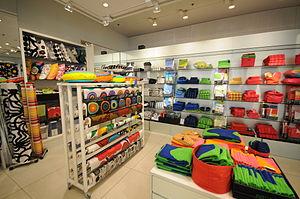
Marimekko est une grande entreprise finlandaise de design dans le secteur de l'habillement, des textiles et de la décoration intérieure. Elle conçoit, fabrique et commercialise, en Finlande comme à l'étranger, des vêtements, de la décoration d'intérieur sur textile ou sur verre, des sacs et d'autres accessoires. La notoriété de la marque s'est fait grâce à son style : un ensemble de motifs simples et de couleurs très puissantes.